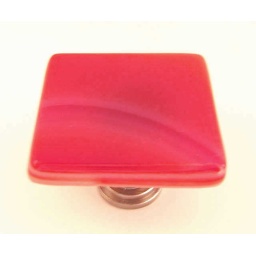
Shades of red whisps fused glass knobs and pulls by Uneek Glass Fusions. Kitchen or Bathroom knobs handcrafted drawer pulls and more;